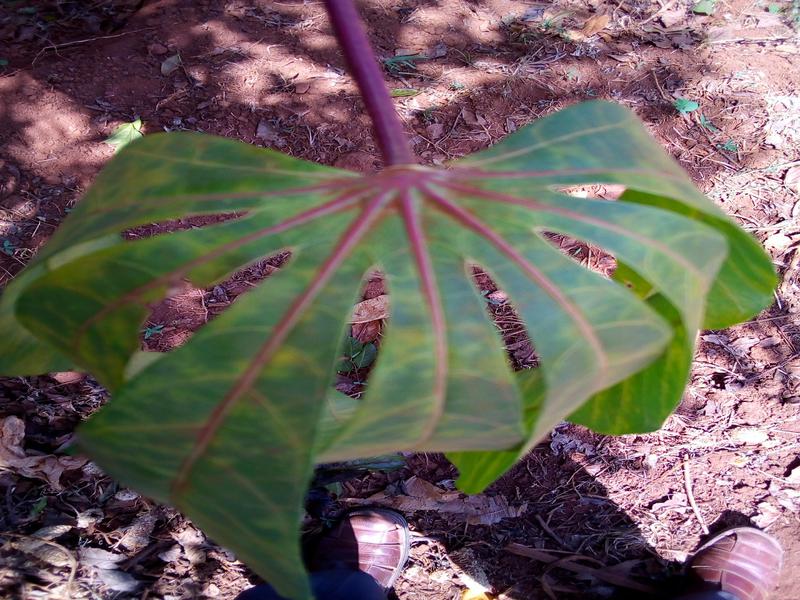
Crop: cassava
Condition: brown_streak_disease